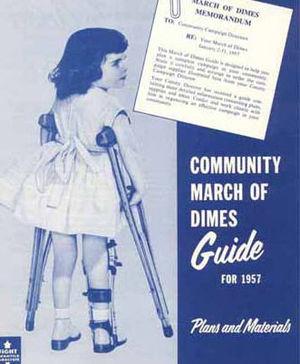
March of Dimes est une association caritative américaine axée sur la santé dont la mission est d'améliorer la santé des bébés en évitant les problèmes à la naissance, les naissances prématurées et la mortalité infantile. Elle a été fondée en 1938 sous le nom National Foundation for Infantile Paralysis par le président Franklin Delano Roosevelt pour vaincre la poliomyélite, maladie dont il était atteint. Le nom de March of Dimes était initialement celui de la campagne annuelle de levée de fonds de l'association. Il fut créé par Eddie Cantor lors de la diffusion d'un volet de March of Times, les informations filmées diffusées dans les cinémas américains des années 1930 aux années 1950.